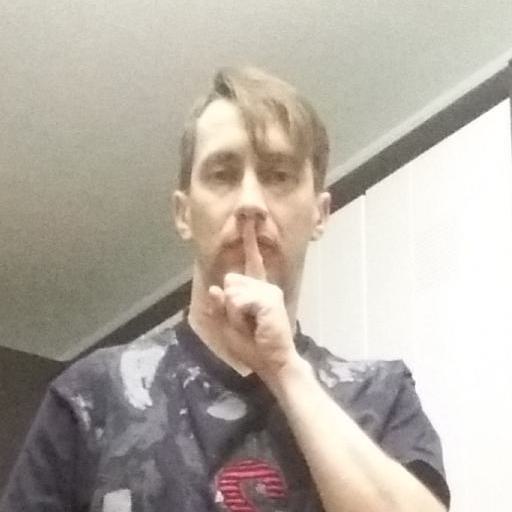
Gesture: mute